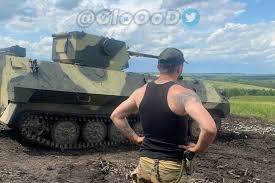
Label: Self Propelled Artillery